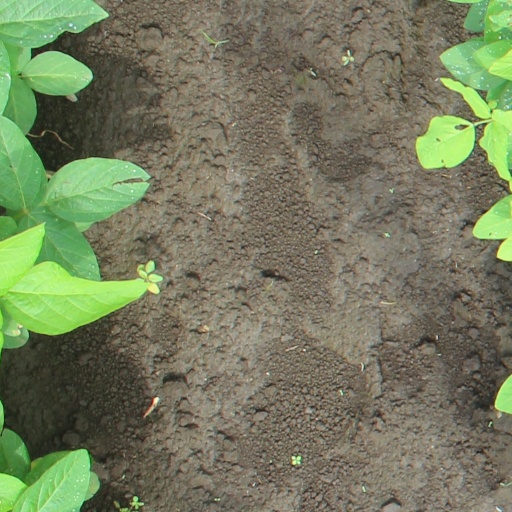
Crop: soybean